Mustapha Tabet

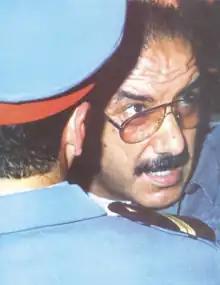
Tabet during his sentencing, 1993

Mohamed Mustapha Tabet (1939 – September 5, 1993), known by his nickname Hajj Hamid or Hajj Tabet, was a Moroccan serial rapist and former police commissioner who was allegedly involved in the kidnapping, rapes and assaults of more than 518 girls and women in his Casablanca apartment from 1986 to 1993.